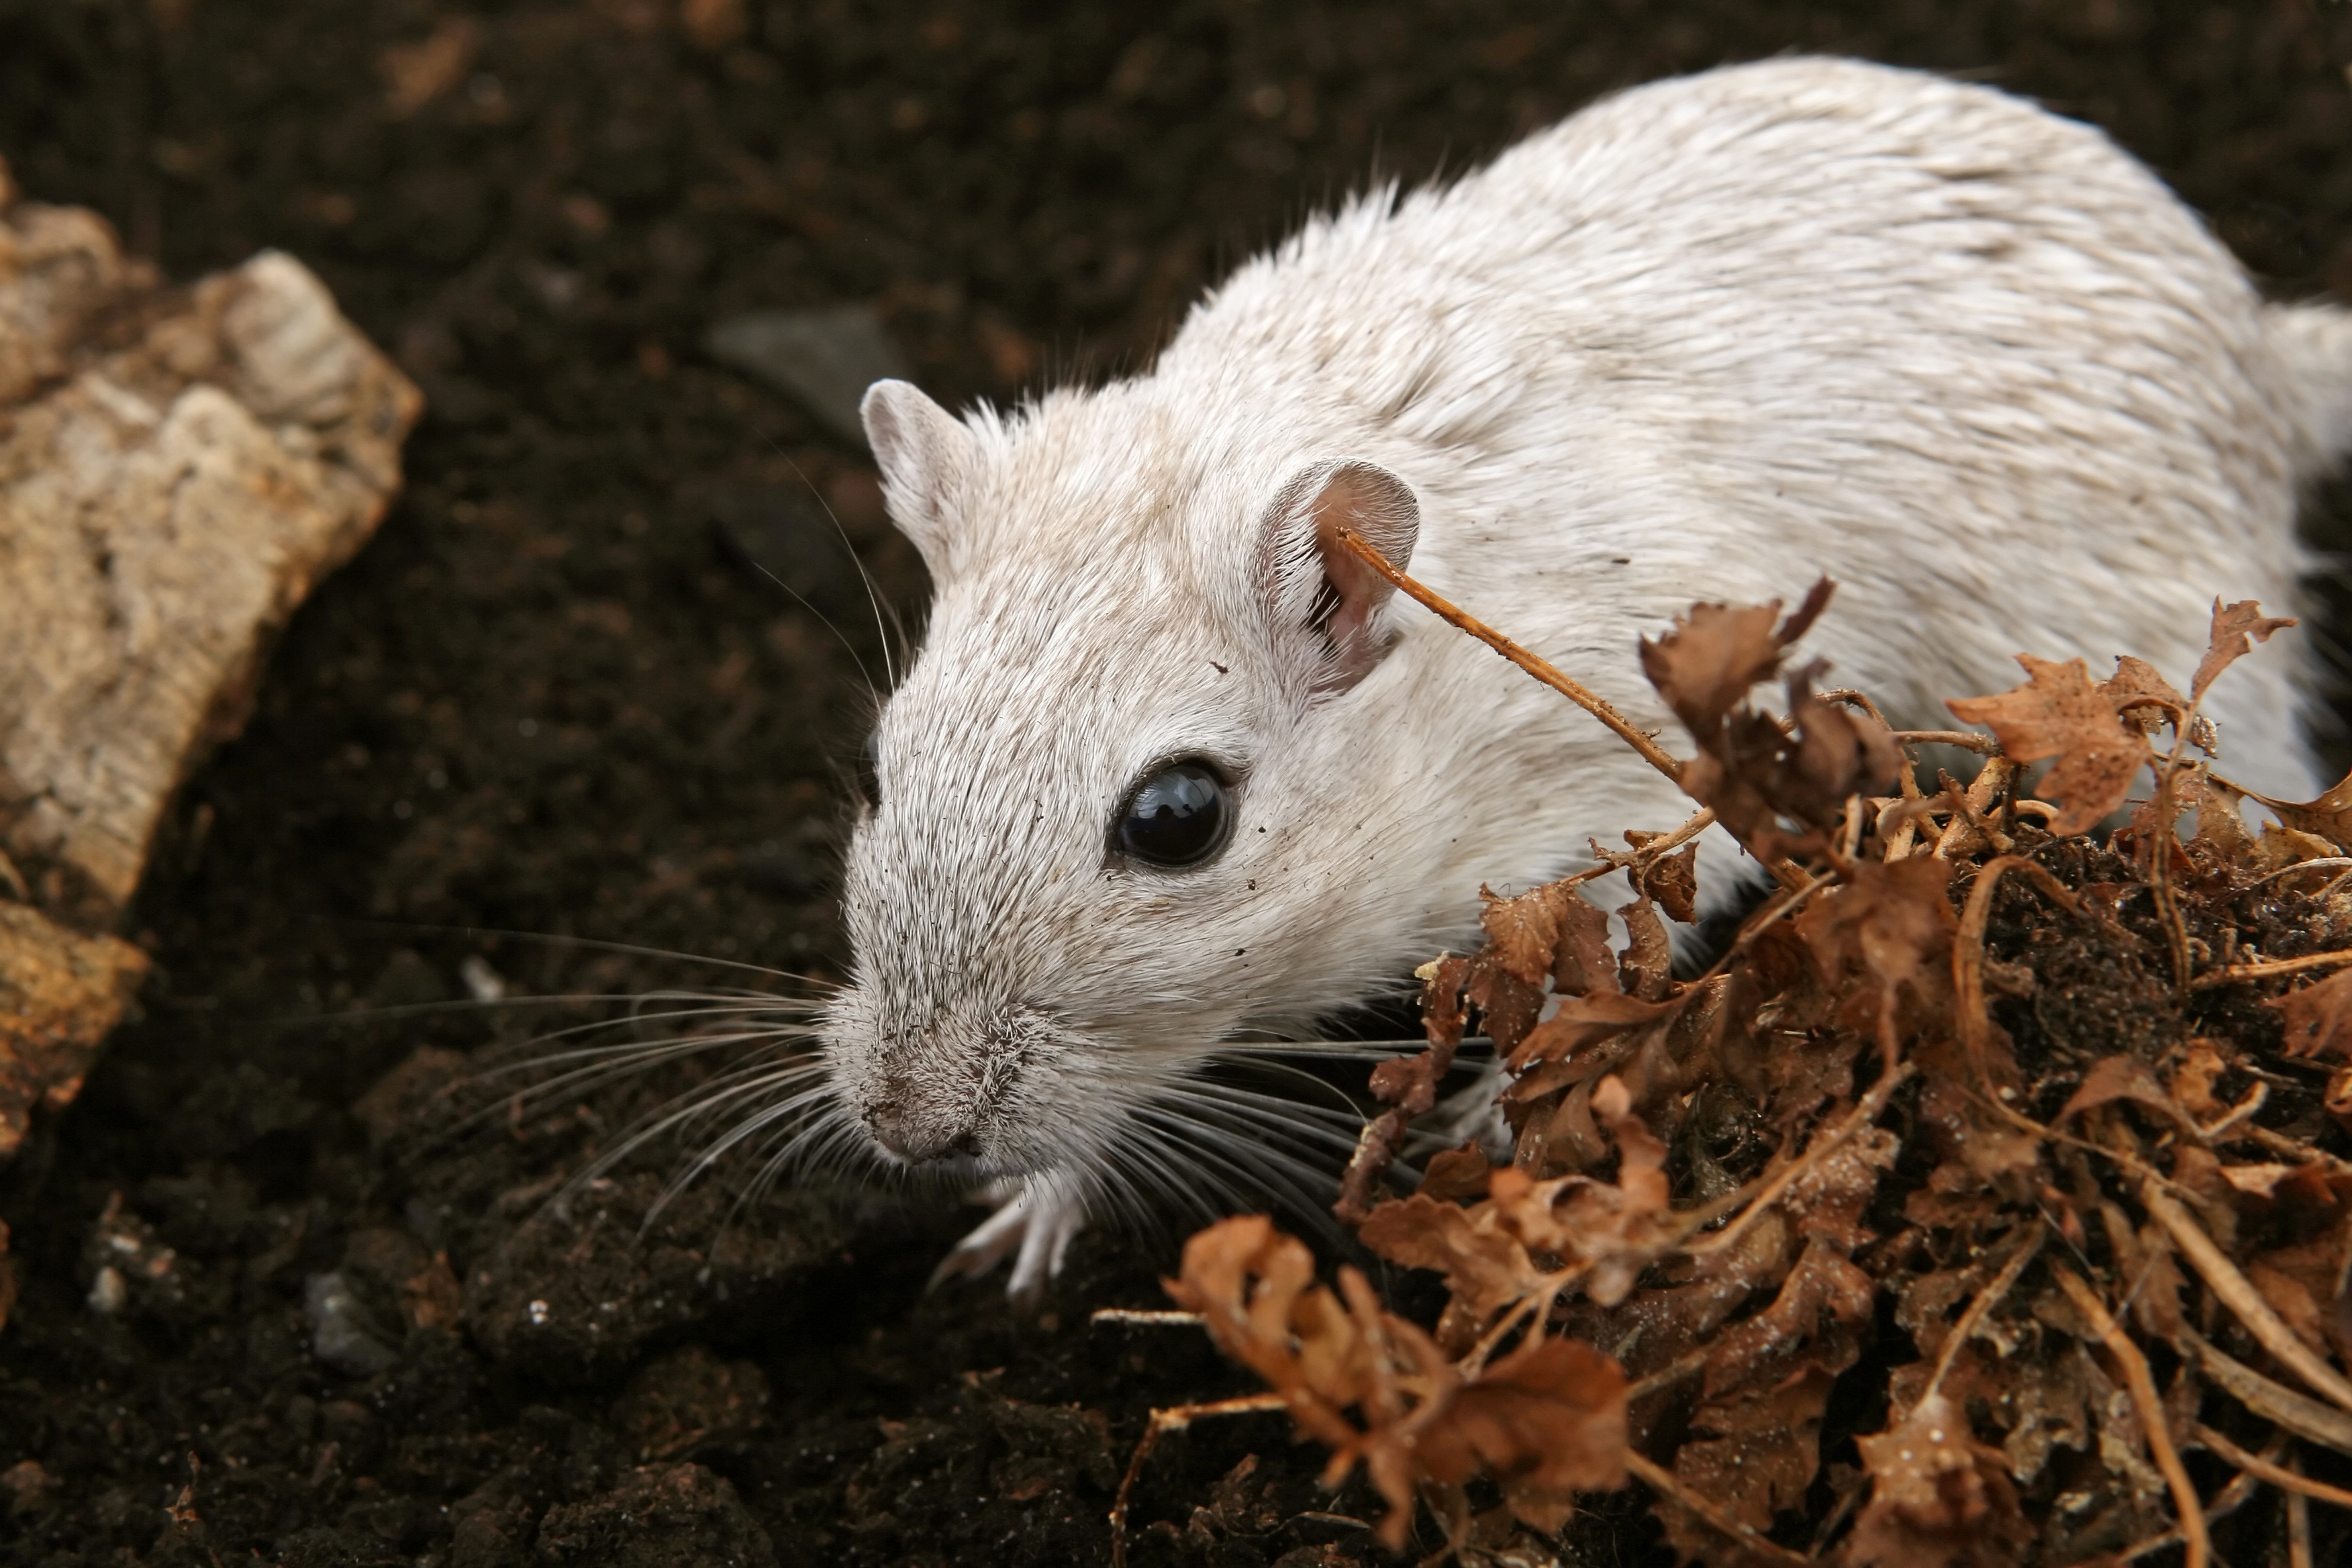
girl, mouse, animal, cute, female, wildlife, wild, pet, fur, young, critter, macro, small, brown, mammal, closeup, close, hamster, rodent, fauna, close up, rat, outdoors, face, nose, eyes, whiskers, grey, lovely, tail, furry, ears, hairy, smell, vertebrate, funny, creature, hairs, up, beautiful, soft, domestic, pretty, cuddly, pest, attractive, gorgeous, sniff, mice, vermin, gerbil, muroidea, muridae